MTA Regional Bus Operations

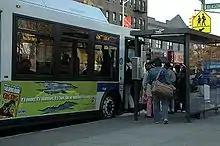
An old-style, black-frame bus shelter in the Bronx.

The current bus shelters found at many bus stops were designed by Spain-based advertising company Cemusa, as part of a citywide "street furniture" project that also included newsstands, bike shelters, and public toilets. Cemusa was awarded a 20-year contract for 3,300 bus shelters in May 2006, after the project had been receiving design bids going back to the 1990s. As opposed to the city paying Cemusa to install the shelters, the company paid for exclusive rights to advertise on the shelters; in return, the company would share a portion of the ad revenue generated. They replaced the simple old-style shelters, consisting of black-painted metal with glass. The first 24 shelters were installed by December 2006 in Queens.